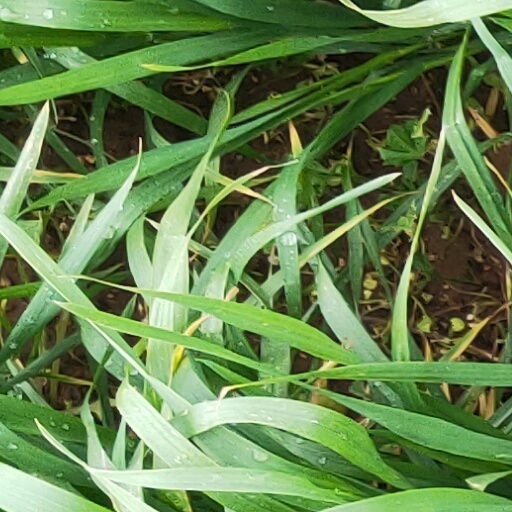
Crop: wheat